Monte Mongioie

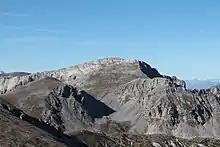
View of the mountain from the Pizzo d'Ormea (East)

The mountain is the tripoint where the valleys of Tanaro (south), Ellero (NW) and Corsaglia (NE) meet. Westwards the north water divide of Tanaro Valley continues heading to the Cima delle Saline, while eastwards it connects Monte Mongioie with Monte Rotondo and Pizzo d'Ormea through a pass named "Bocchino dell’Aseo" (2,295 m). The Corsaglia/Ellero ridge branching out from Monte Mongioie heads North towards the Po Plain.